Hunsingo

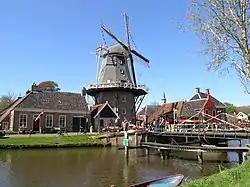
Windmill "Hunsingo" in Onderdendam, now a bed and breakfast

Like Fivelingo, Hunsingo was originally a Frisian region. Ludger was assigned in 787 the mission areas including the regions of Hugmerthi (Humsterland), Hunusga and Fivilga. The monastery of Fulda received in the ninth century a donation in Middelstum "in pago Hunergewe in regione fresonum". In 1057 the region of "Hunsingo" is mentioned as part of a county donated by the Holy Roman Emperor Henry IV, under the regency of his mother, to the Archbishop of Hamburg, Adalbert. Before that, the Saxon noble house of Brunonen had the fief of the county. In the eleventh century, coins were minted in Winsum, which suggests that Winsum was the capital of the region. In later times Onderdendam became the central place of the region.